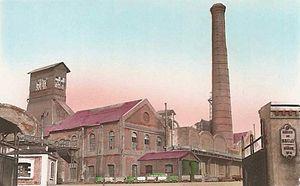
La Fosse n° 4 - 4 bis - 4 ter de la Compagnie des mines de Bruay était un charbonnage constitué de trois puits situé à Bruay-la-Buissière, Pas-de-Calais, Nord-Pas-de-Calais, France.
Bruay-la-Buissière est une commune française située dans le département du Pas-de-Calais en région Hauts-de-France. Elle est née en 1987 de la fusion des communes de Bruay-en-Artois et Labuissière.